Katherine Clerk Maxwell

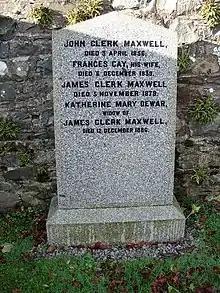
An image of Katherine Clerk Maxwell's grave in Parton, Dumfries and Galloway, where she is buried with her husband James Clerk Maxwell and his parents.

Katherine was widowed when James Clerk Maxwell died of stomach cancer in Cambridge on 5 November 1879. On the day of his death James expressed concern for Katherine's health. Katherine continued to live in their house on Scroope Terrace in Cambridge, but little else is known of her life during the seven years between her husband's death and her own.